IEEE 1394

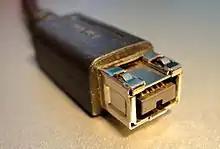
A 9-pin FireWire 800 connector

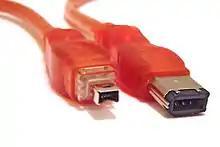
4-conductor (left) and 6-conductor (right) FireWire 400 alpha connectors

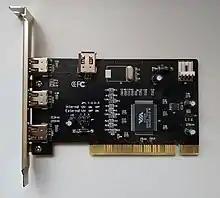
A PCI expansion card that contains four FireWire 400 connectors.

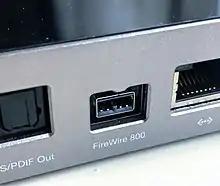
FireWire 800 port (center)

FireWire is Apple's name for the IEEE 1394 High Speed Serial Bus. Its development was initiated by Apple in 1986, and developed by the IEEE P1394 Working Group, largely driven by contributions from Sony (102 patents), Apple (58 patents), Panasonic (46 patents), and Philips (43 patents), in addition to contributions made by engineers from LG Electronics, Toshiba, Hitachi, Canon, INMOS/SGS Thomson (now STMicroelectronics), and Texas Instruments.